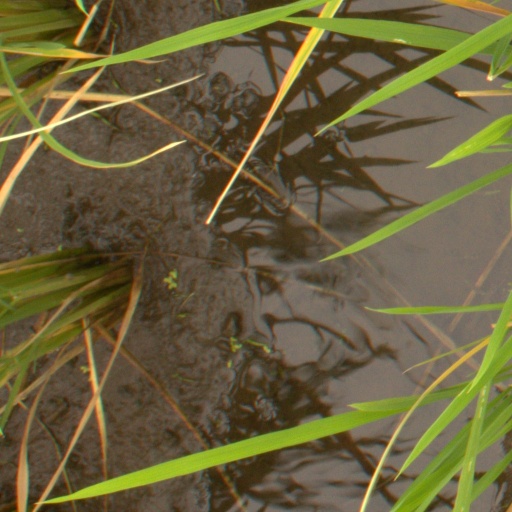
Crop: rice